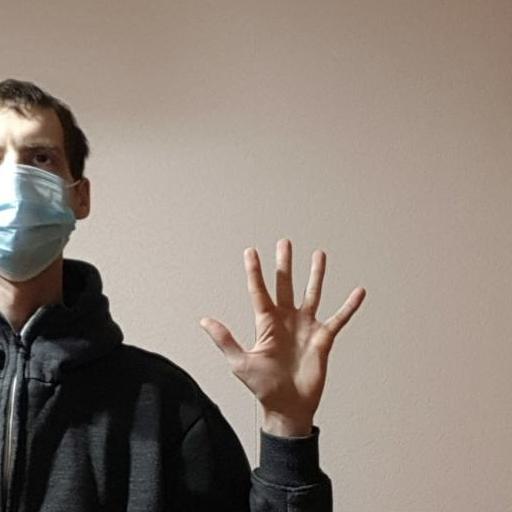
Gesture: palm